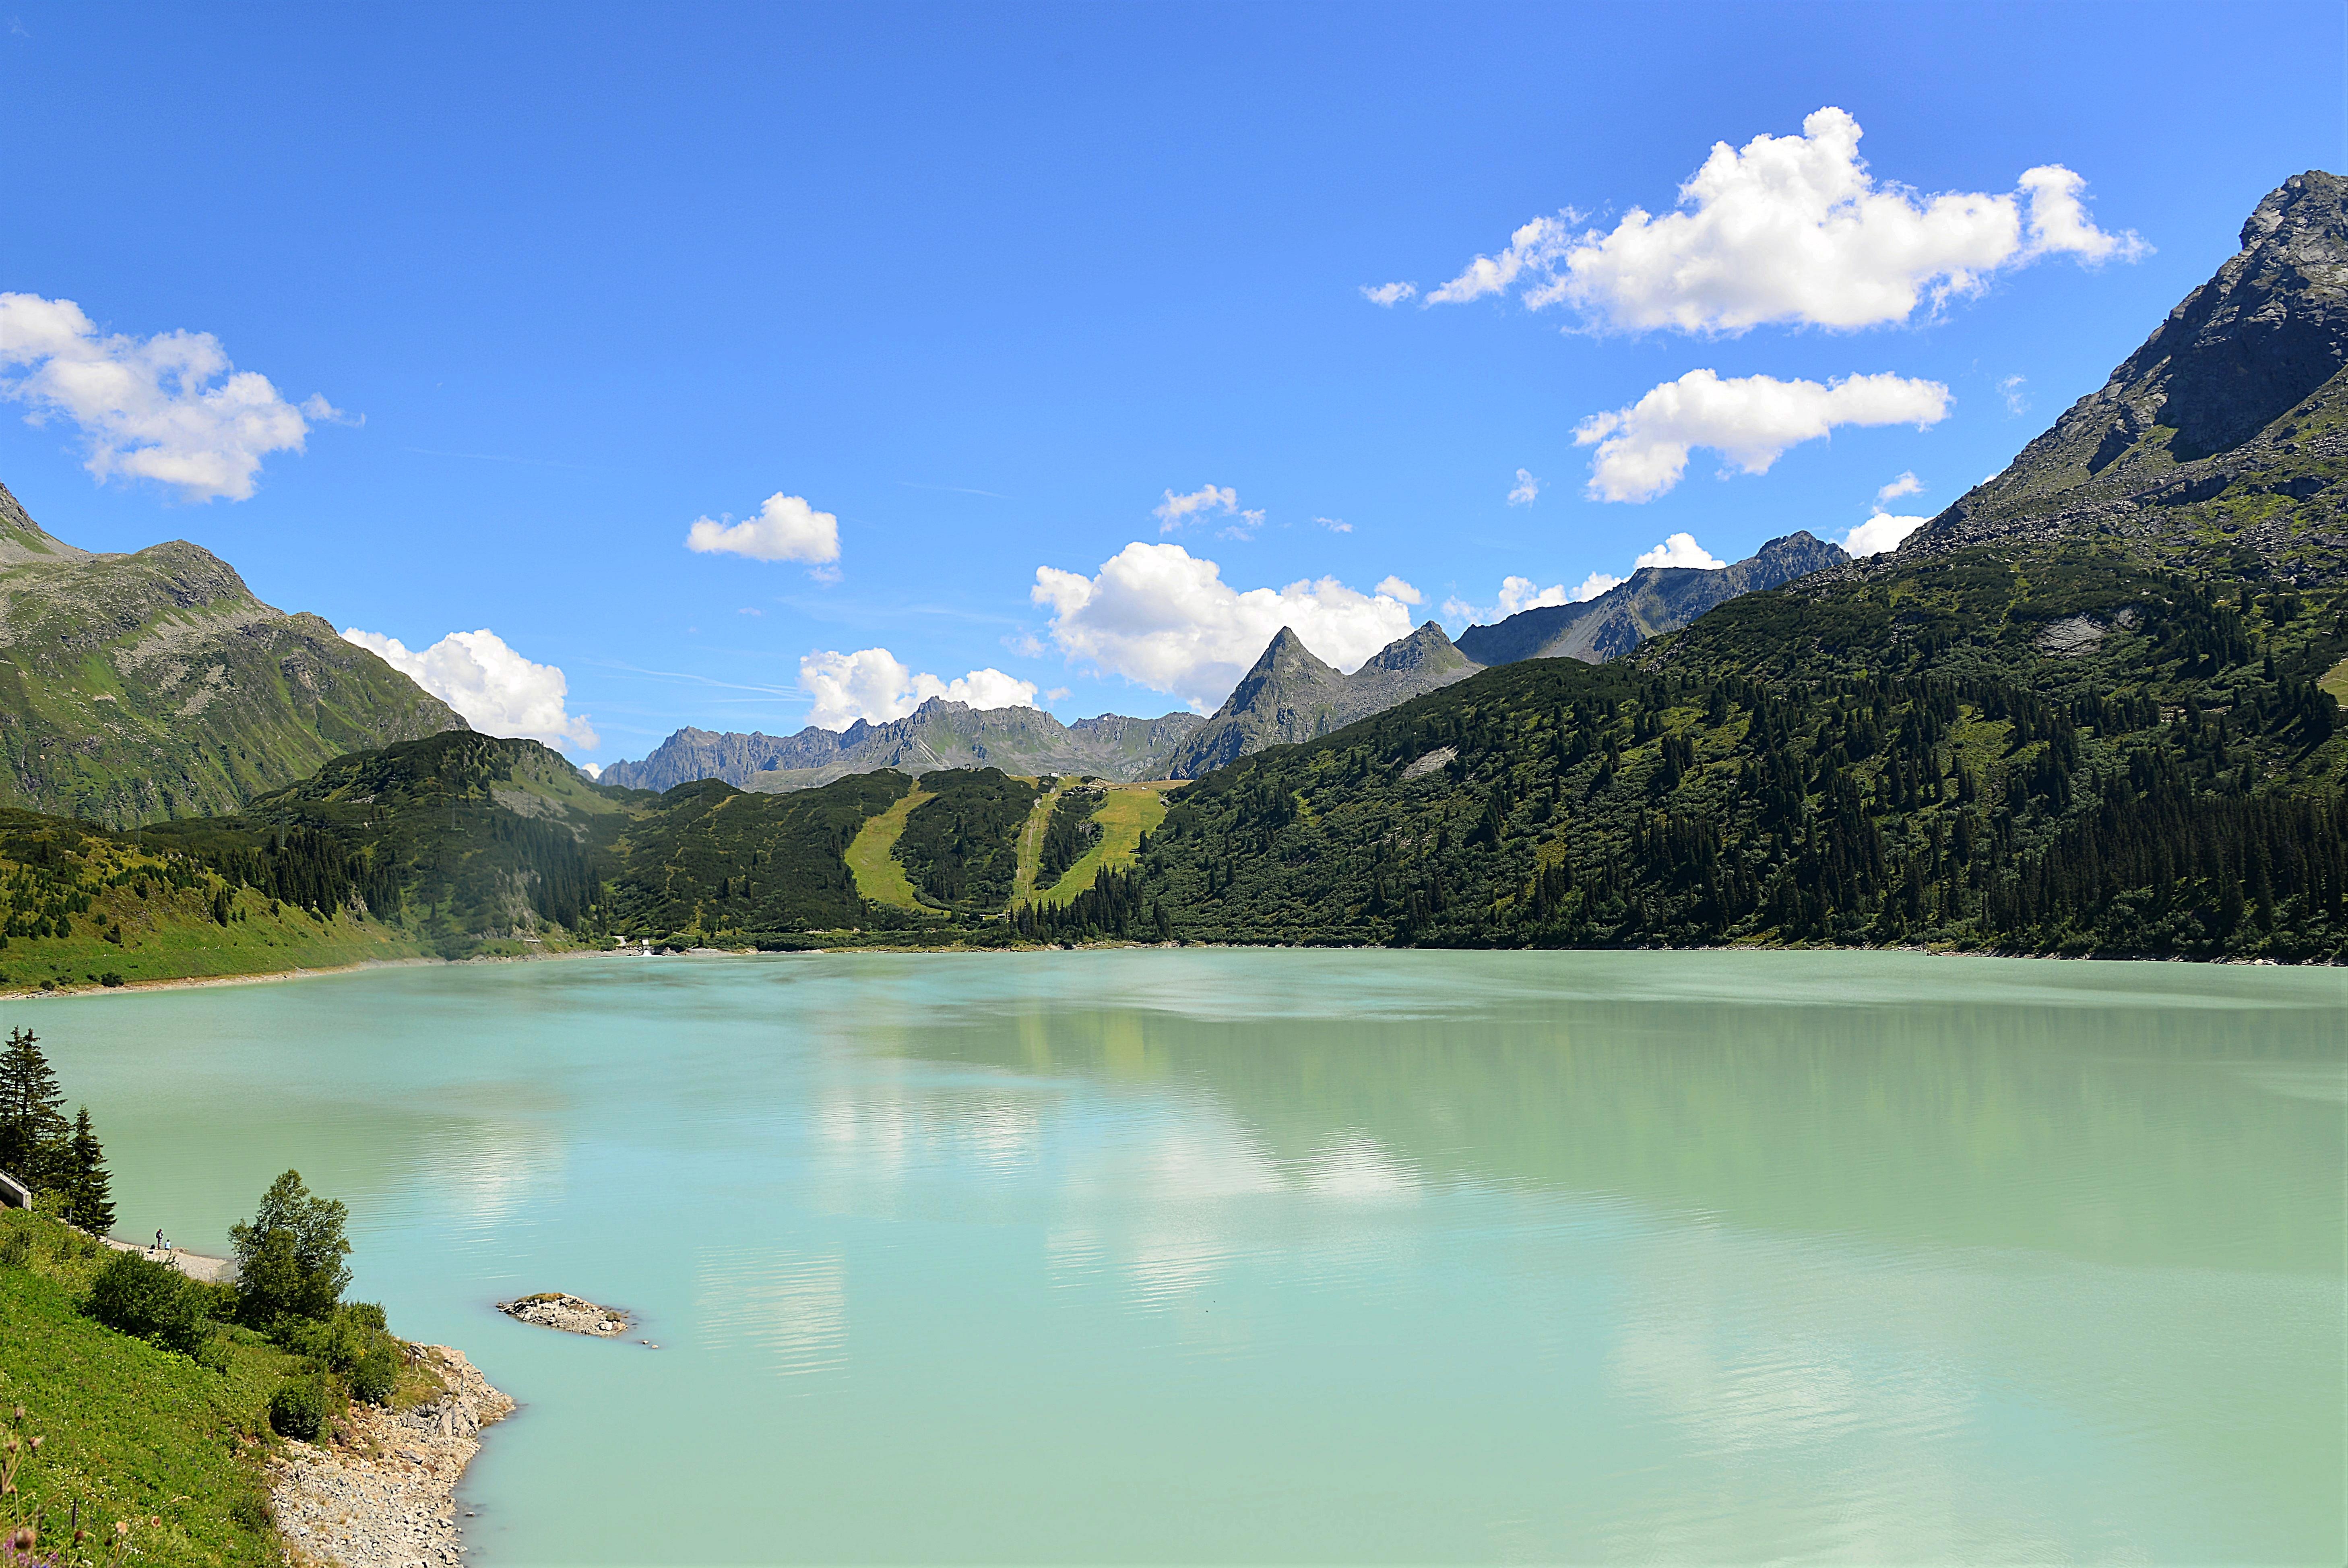
landscape, mountain, lake, valley, mountain range, panorama, vacation, reflection, bay, fjord, reservoir, body of water, mountains, alps, bergsee, loch, crater lake, mirroring, tyrol, tarn, kaunertal, kops lake, mountainous landforms